Nazi zombies

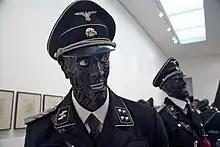
Sculptures of Nazi zombies in an art exhibition by Jake and Dinos Chapman.

Nazi zombies are a horror trope found in films, video games, and comic books. Nazi zombie narratives usually feature undead Nazi soldiers resurrected to fight for the Third Reich. The book "Nazisploitation!: The Nazi Image in Low-Brow Cinema and Culture" described the theme as a small subgenre of horror films.